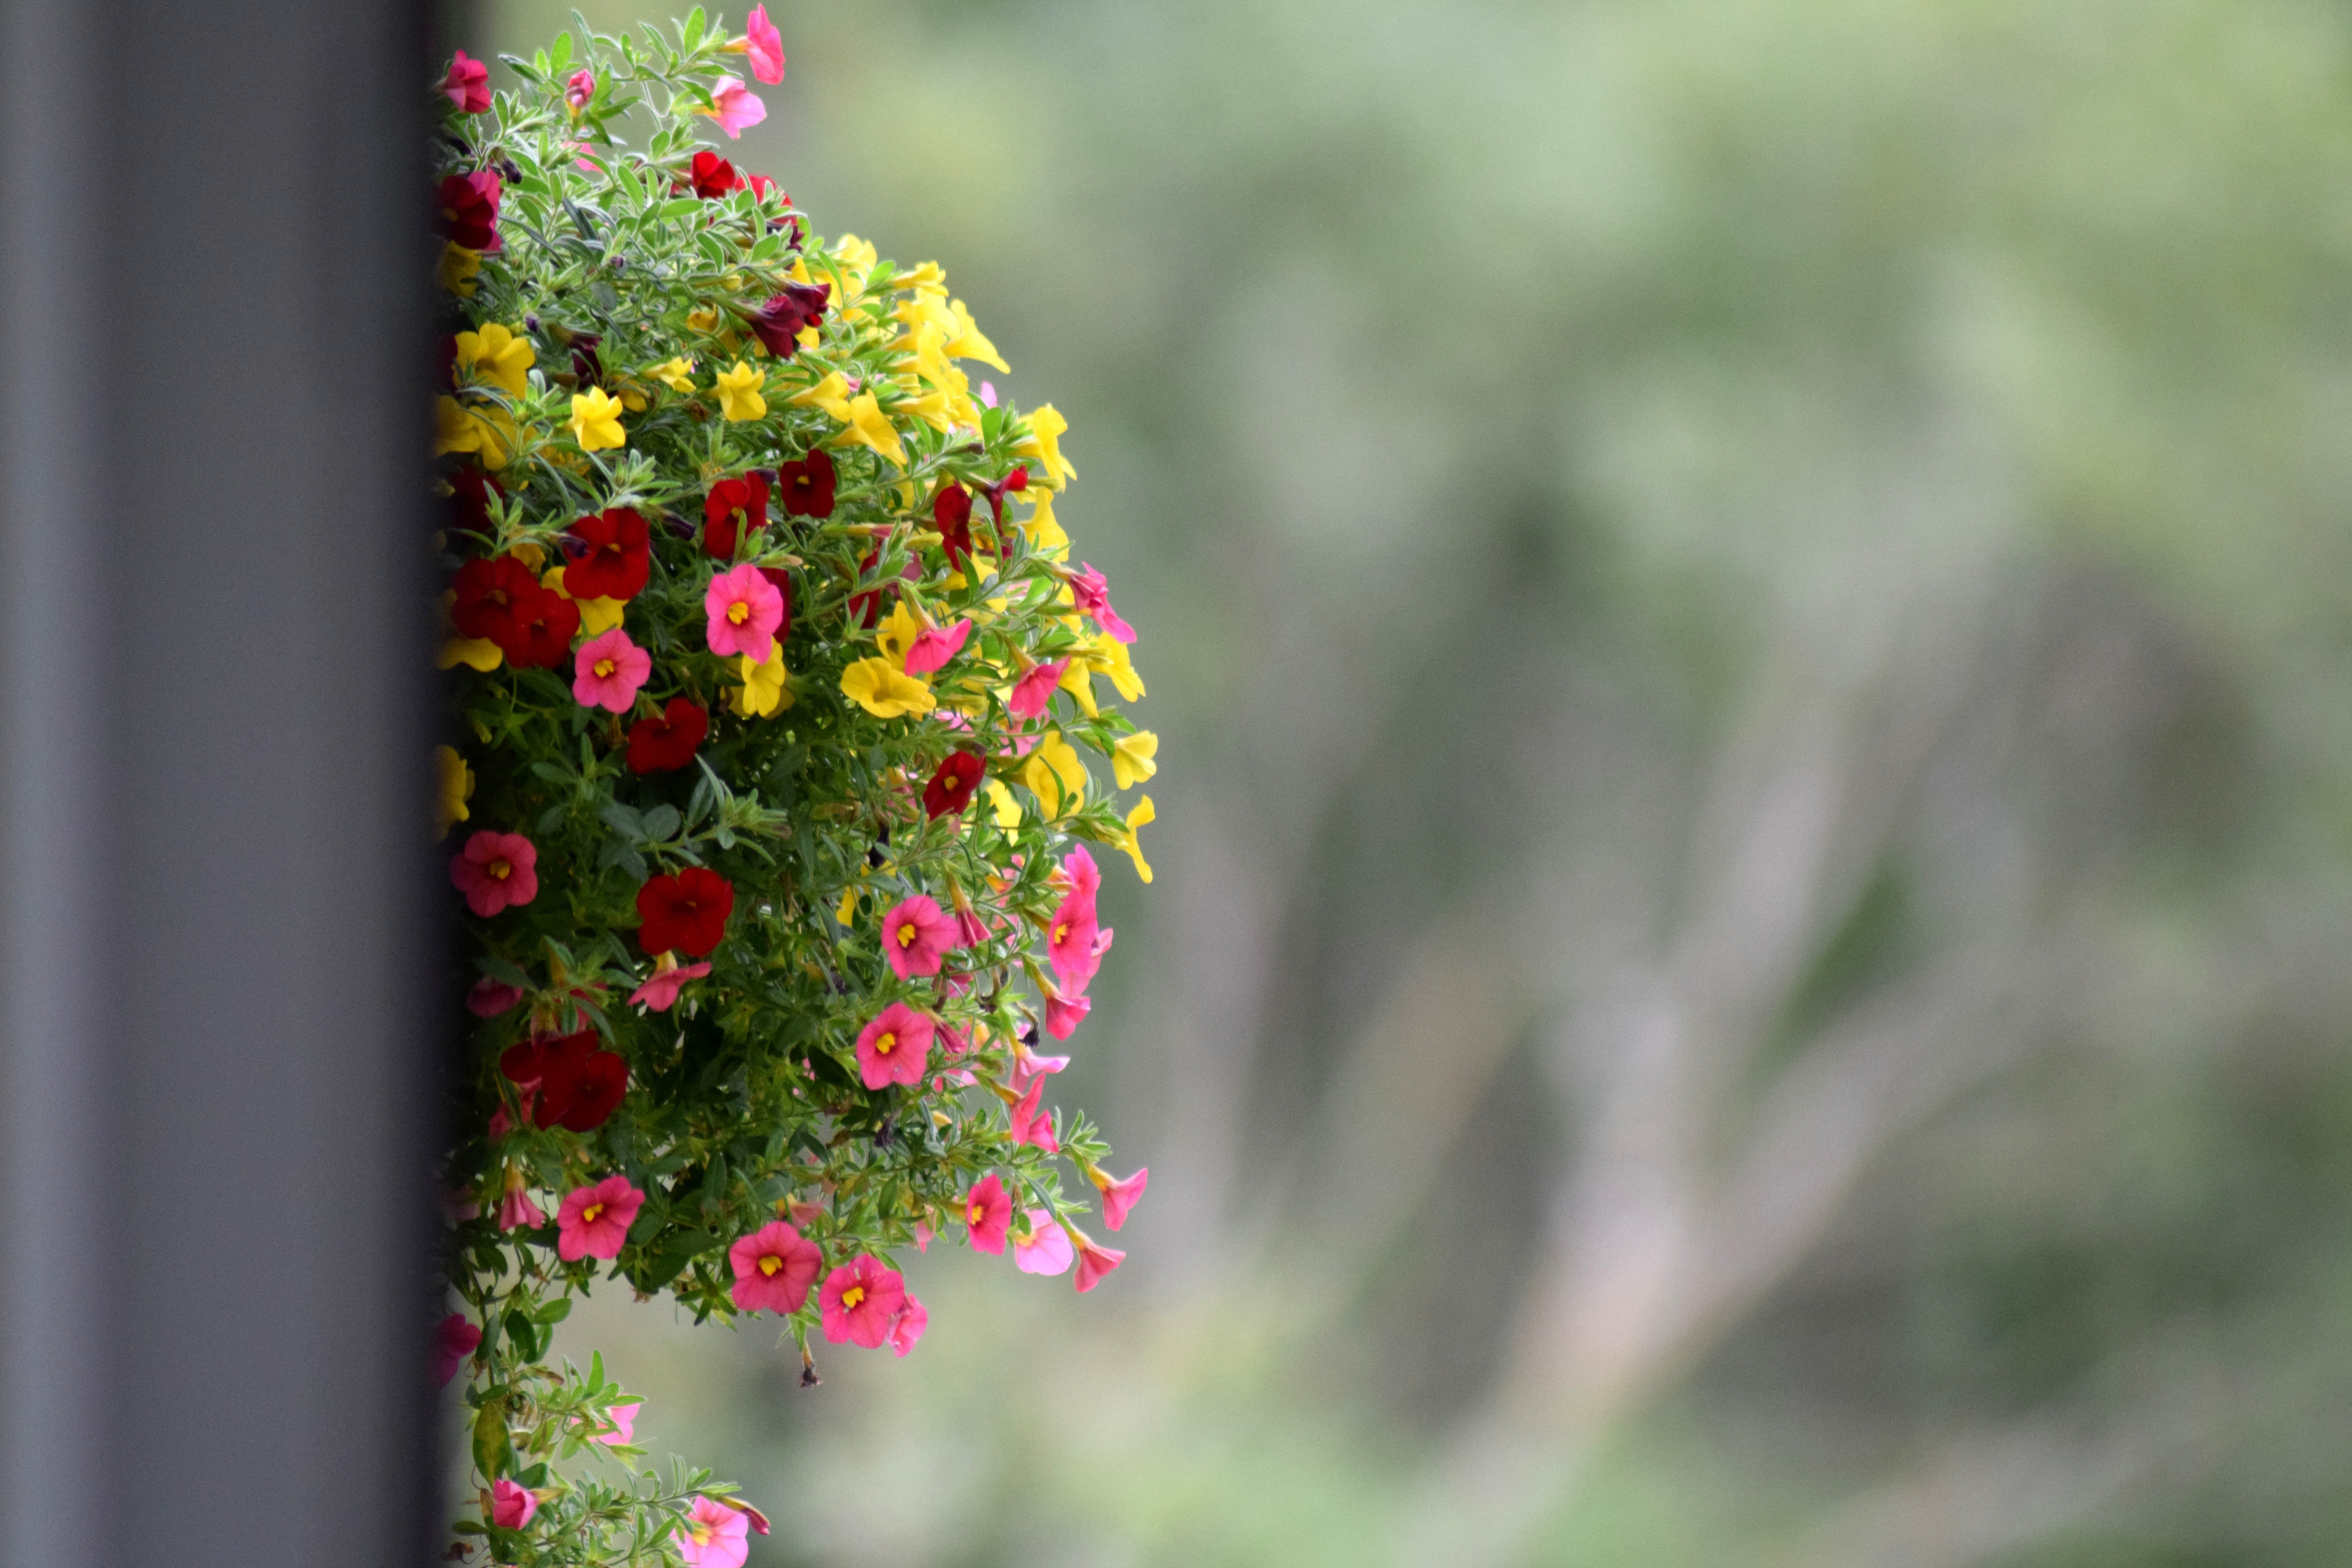
tree, nature, branch, blossom, plant, leaf, flower, floral, balcony, bouquet, green, autumn, romantic, gray, botany, blooming, colorful, yellow, pink, flora, wildflower, flowers, background, shrub, smelling, springtime, bouquet of flowers, flowering, macro photography, flowering plant, land plant